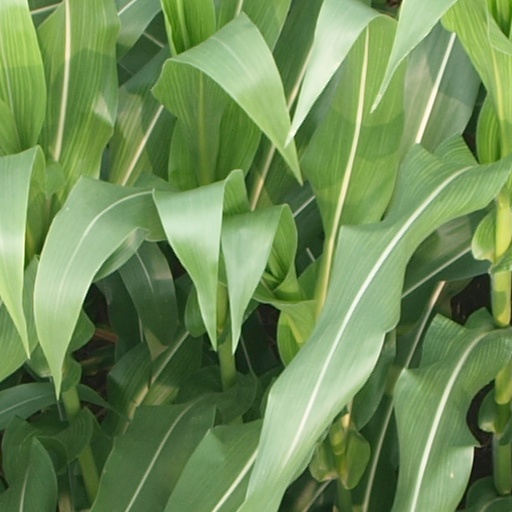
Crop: maize; corn